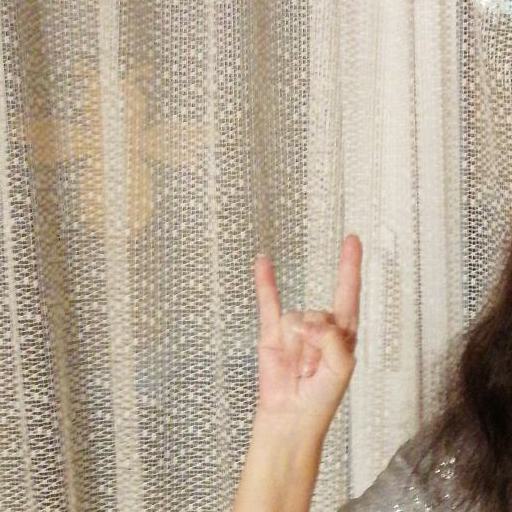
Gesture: rock